Brady Street Bridge

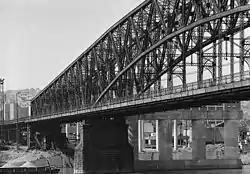
1974 HAER photograph of the Brady Street Bridge

The Brady Street Bridge, also known as the South 22nd Street Bridge, was a steel bowstring arch bridge in Pittsburgh, Pennsylvania, which crossed over the Monongahela River at South 22nd Street. Its main span was a tied arch with a suspended road deck, with two through-truss side spans, carrying two traffic lanes between Brady Street on the Pittsburgh side and South 22nd Street on the south side. Approach viaducts were built at either end. The bridge was built by the Schultz Bridge and Iron Company.